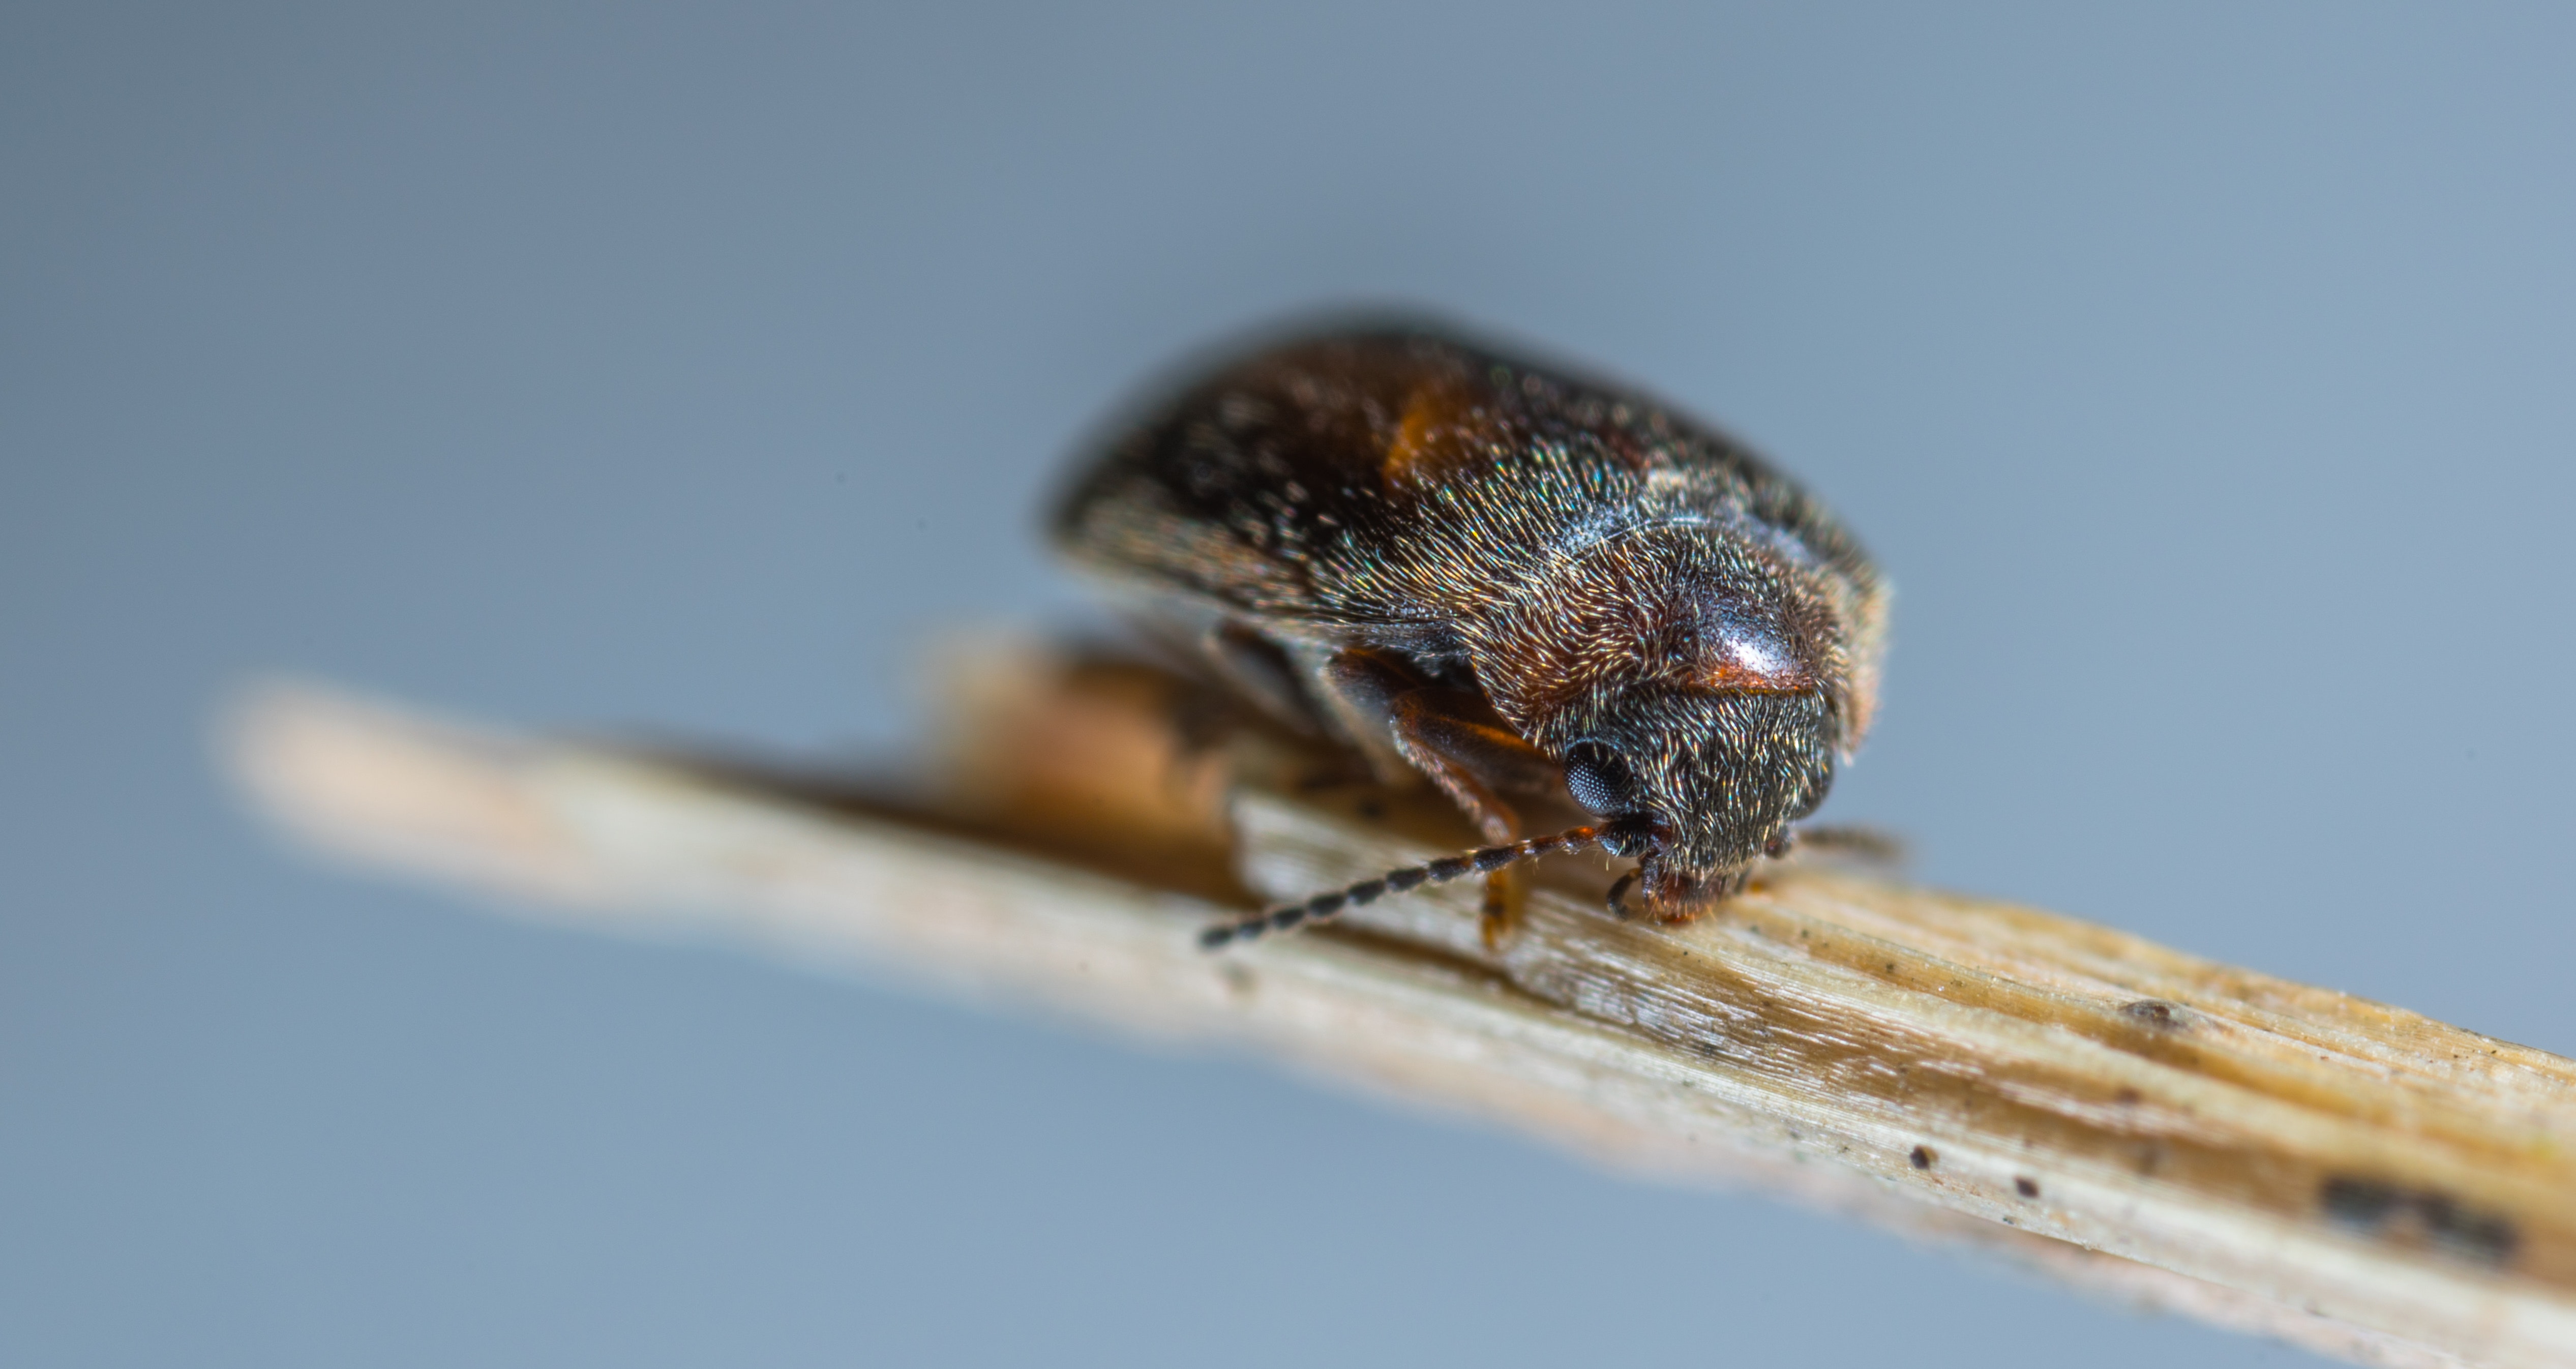
insect, invertebrate, macro photography, close up, beetle, pest, eye, organism, arthropod, photography, parasite, bug, weevil, cicada